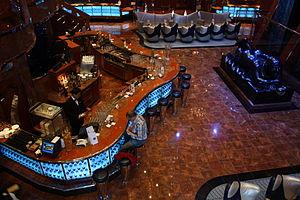
Costa Croisières est une compagnie italienne de croisières maritimes qui appartient au groupe Carnival. La compagnie a fait construire une grande partie de ses navires aux chantiers de Fincantieri en Italie.